Bar, Ukraine

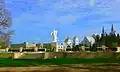
World War II Memorial

The St. Michael Orthodox Church in the beginning of Buniakovska Street is being re-built. The idea is to re-create the old St. Michael church, which was built at this place a few hundreds years ago. Mr. Pogrebnyak, businessman is a main sponsor of construction works.